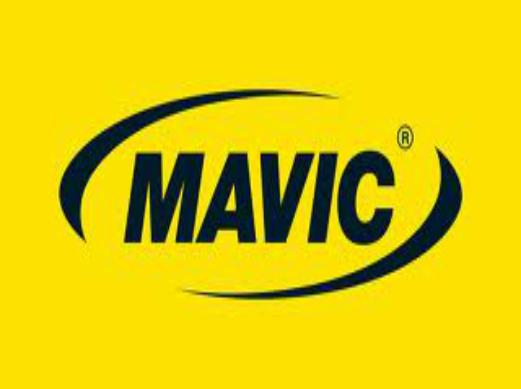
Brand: Mavic
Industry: Electronic